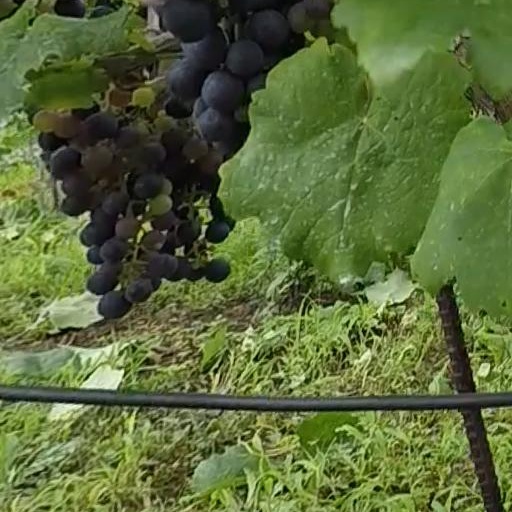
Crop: grape